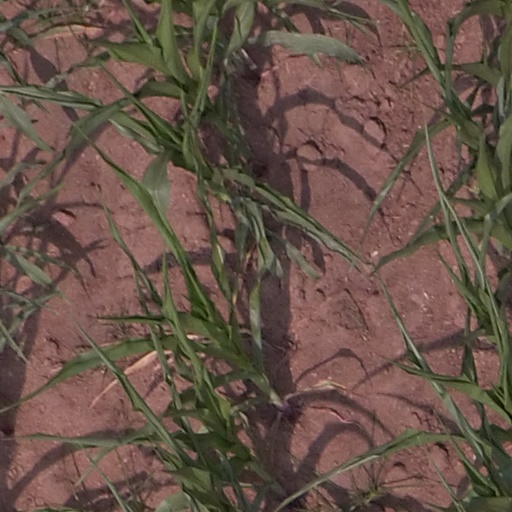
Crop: maize; corn